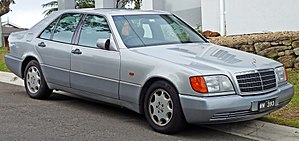
Mercedes-Benz type 140
Mercedes-Benz 320 SE (1991−1994)
Mercedes-Benz type 140 var modelkoden for luksusbilen Mercedes-Benz S-klasse mellem juli 1991 og september 1998. Modellen afløste type 126 og blev afløst af type 220.